Battle of Sarajevo (1878)

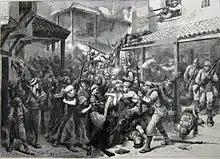
Austro-Hungarian forces in fierce combat against the rebels in the streets of Sarajevo.

After seven hours of nearly constant fighting, the rebels managed to halt all three Austro-Hungarian attack forces. But by noon the 52 guns from the Austro-Hungarian artillery finally arrived and were placed in a rough semicircle to the north east of Sarajevo near Pašino Brdo. They were aimed at the castle and the northern and western suburbs of Sarajevo. As they fired, half a battalion advanced from the western direction of Ilidža under the support of the shrapnel shelling which proved much more successful than the first attack forces. Two companies of the 52nd Hungarian regiment fixed their bayonets and charged the outer wall of the western suburbs. They were supported by regiments from the third battalion as they cleared the streets in house to house combat. It proved a difficult task as every street had been barricaded by the rebels and they poured fire on the Austro-Hungarian troops from every nook and crack from nearly every building. Even when the regiments had advanced beyond a couple of houses, they could still be shot in the back from either hidden gunmen or participating women and children in the houses. The 38th Hungarian infantry regiment took two hours to secure 500 meters of streets.